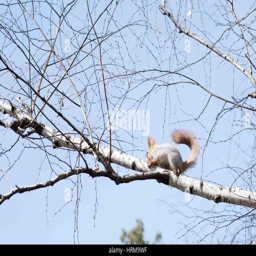
squirrel hanging on a tree